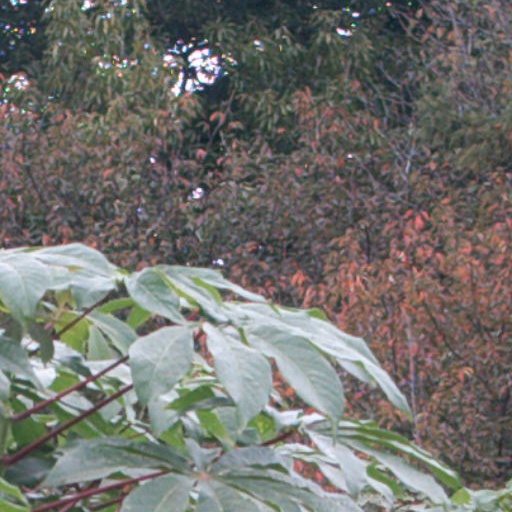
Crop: cassava